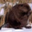
Label: beaver